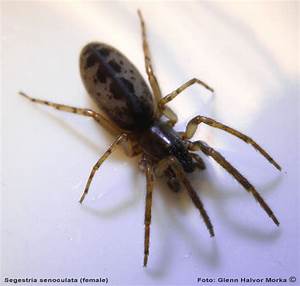
Label: spider